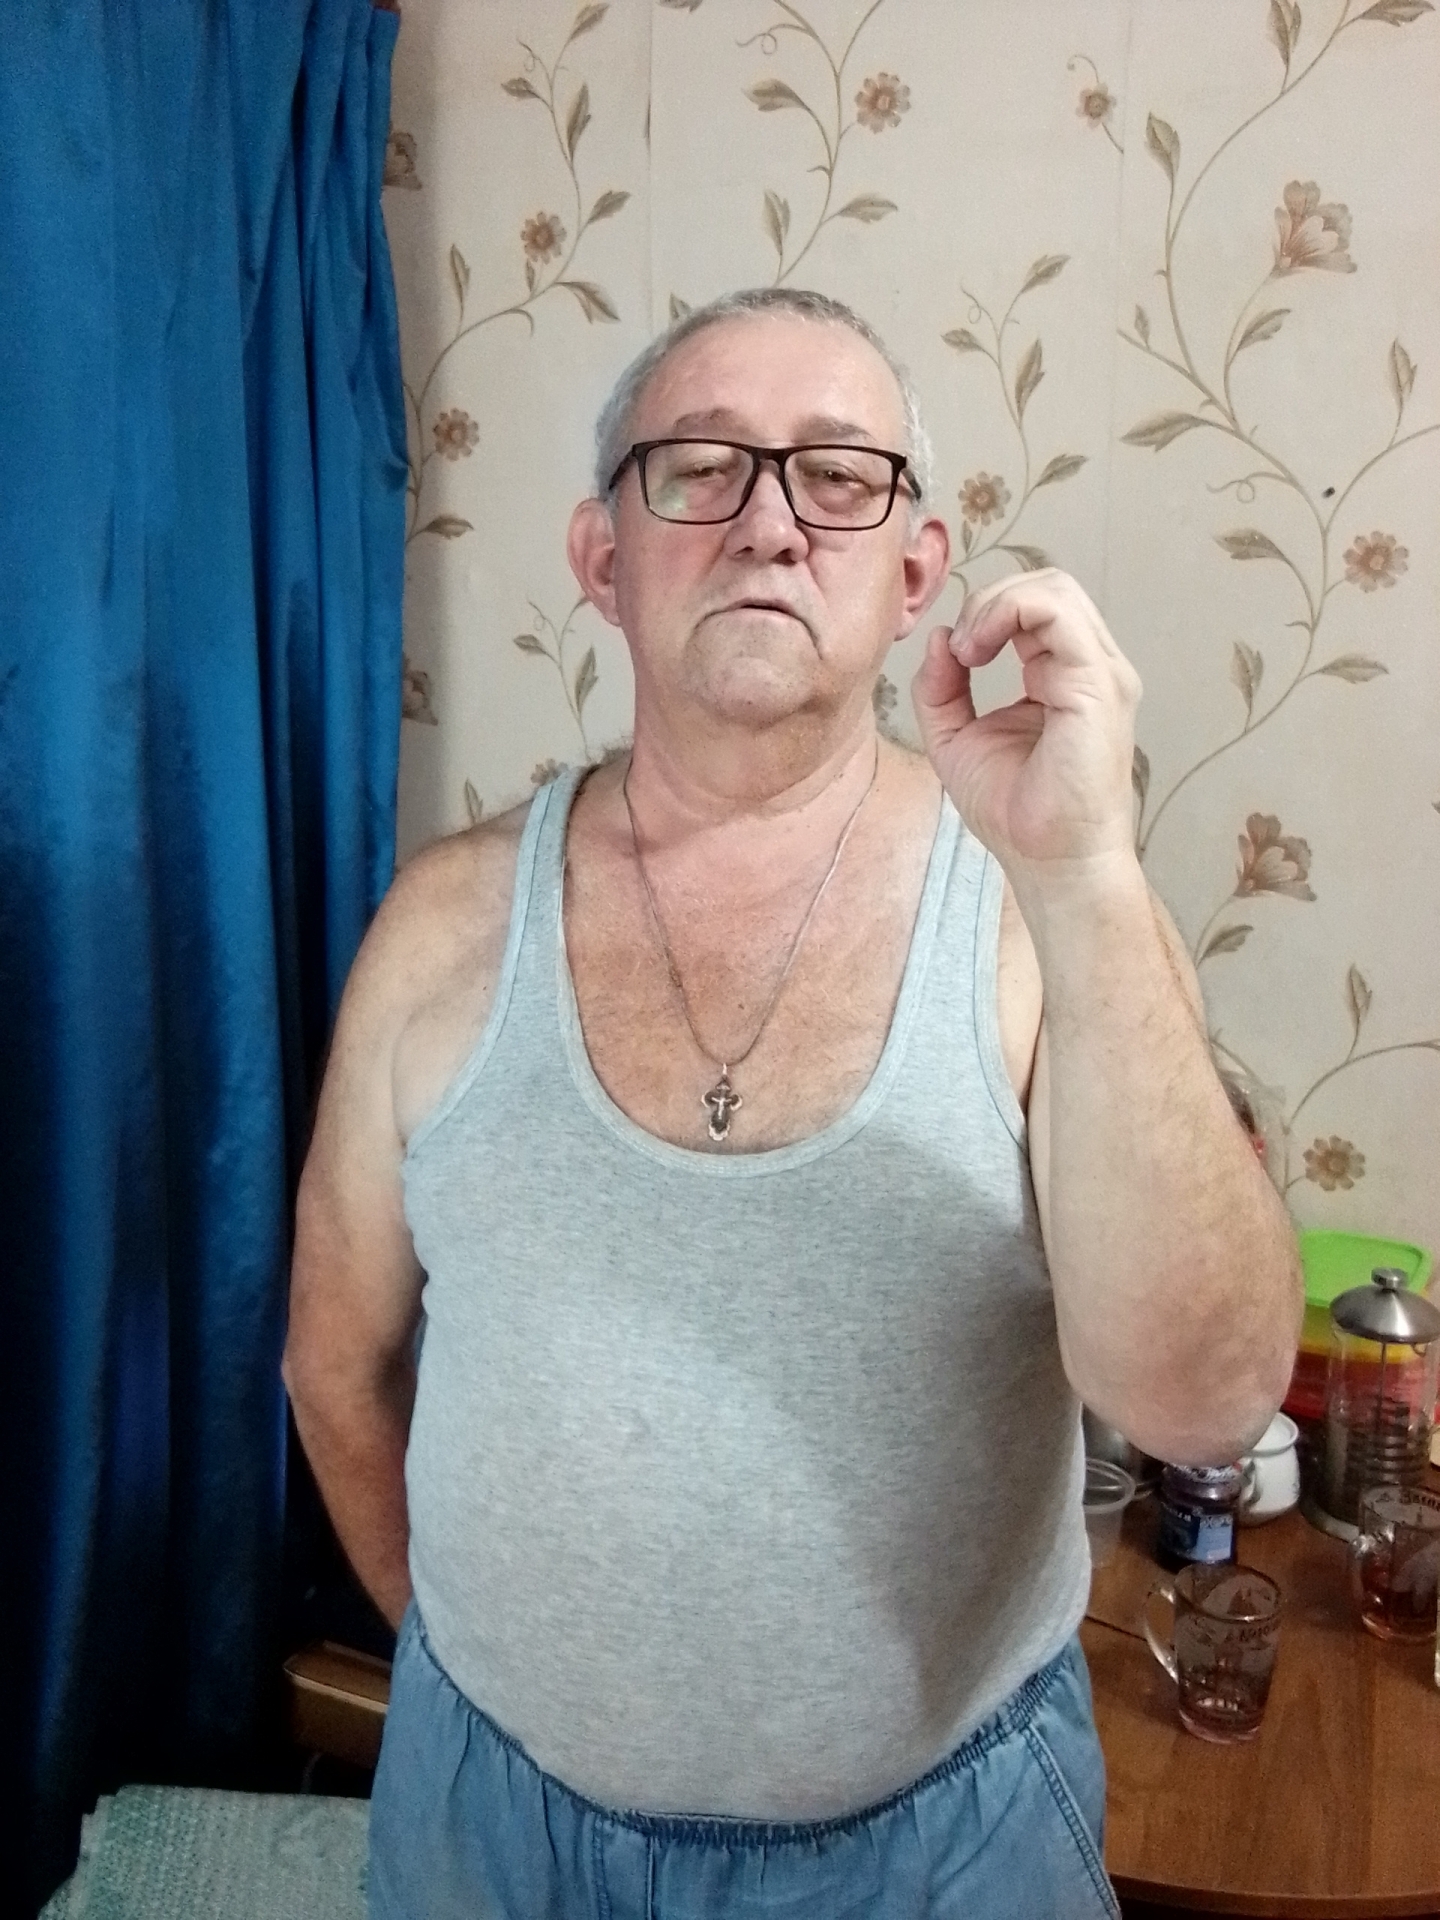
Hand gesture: grip